1912 racial conflict in Forsyth County, Georgia

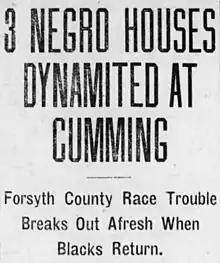
Headline in "The Atlanta Georgian" of February 19, 1913

After the trial and executions, bands of white men known as Night Riders, from Cherokee County and other nearby counties, threatened and intimidated black inhabitants. These families either fled or were killed and their properties were stolen from them. Those that left fled to Hall County and Gwinnett County. In 1910, more than 1,000 black people lived in the county, which had more than 10,000 white residents. Within the next four months following the events of September 1912, an estimated 98% of the black residents living in the county left due to Night Rider threats, or were murdered.